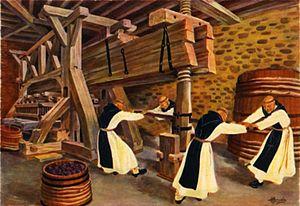
Moines de Notre-Dame de Fully au pressoir
Le vignoble de Savoie est une région viticole française qui s'étend essentiellement sur les départements de la Savoie et de la Haute-Savoie, plus deux communes de l'Ain et une de l'Isère.
Le crépy est un vin blanc sec de Savoie. Il est protégé par une AOC depuis 1948.